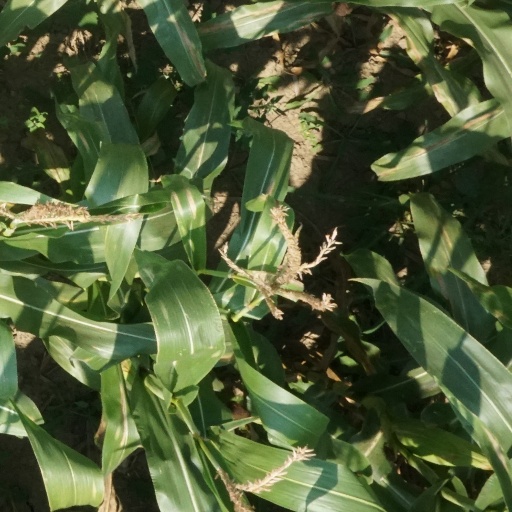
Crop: maize; corn